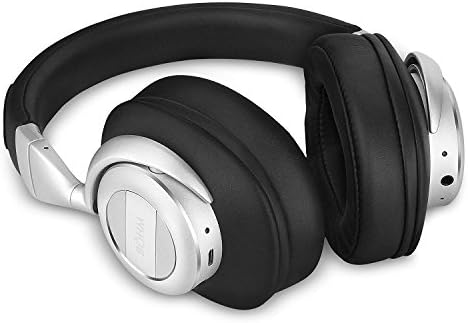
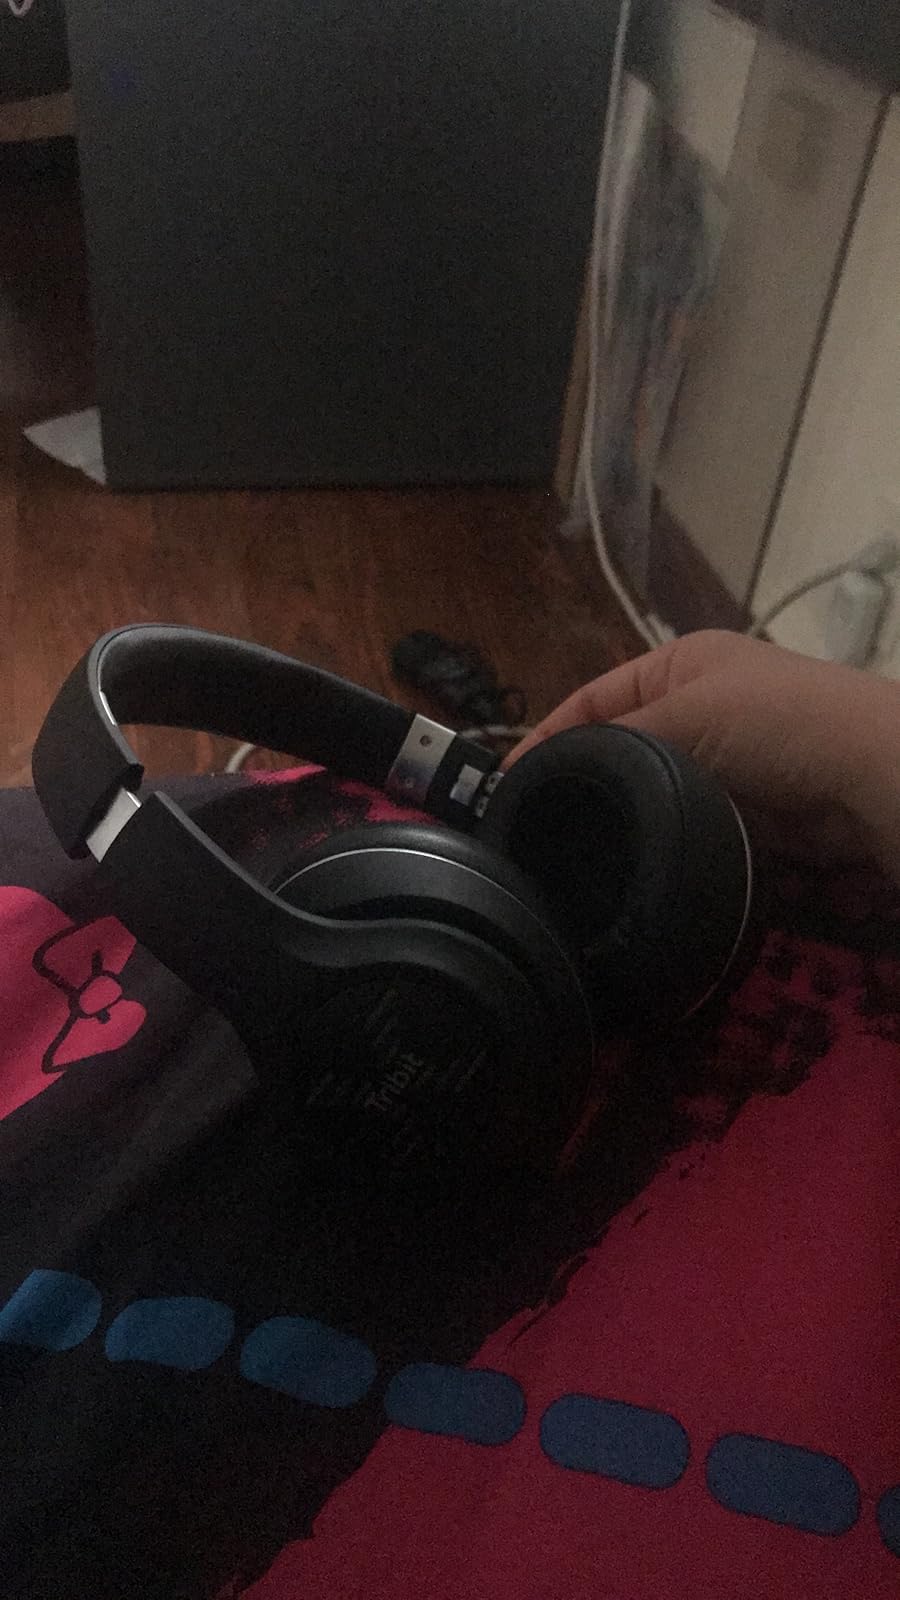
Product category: headphones
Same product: no